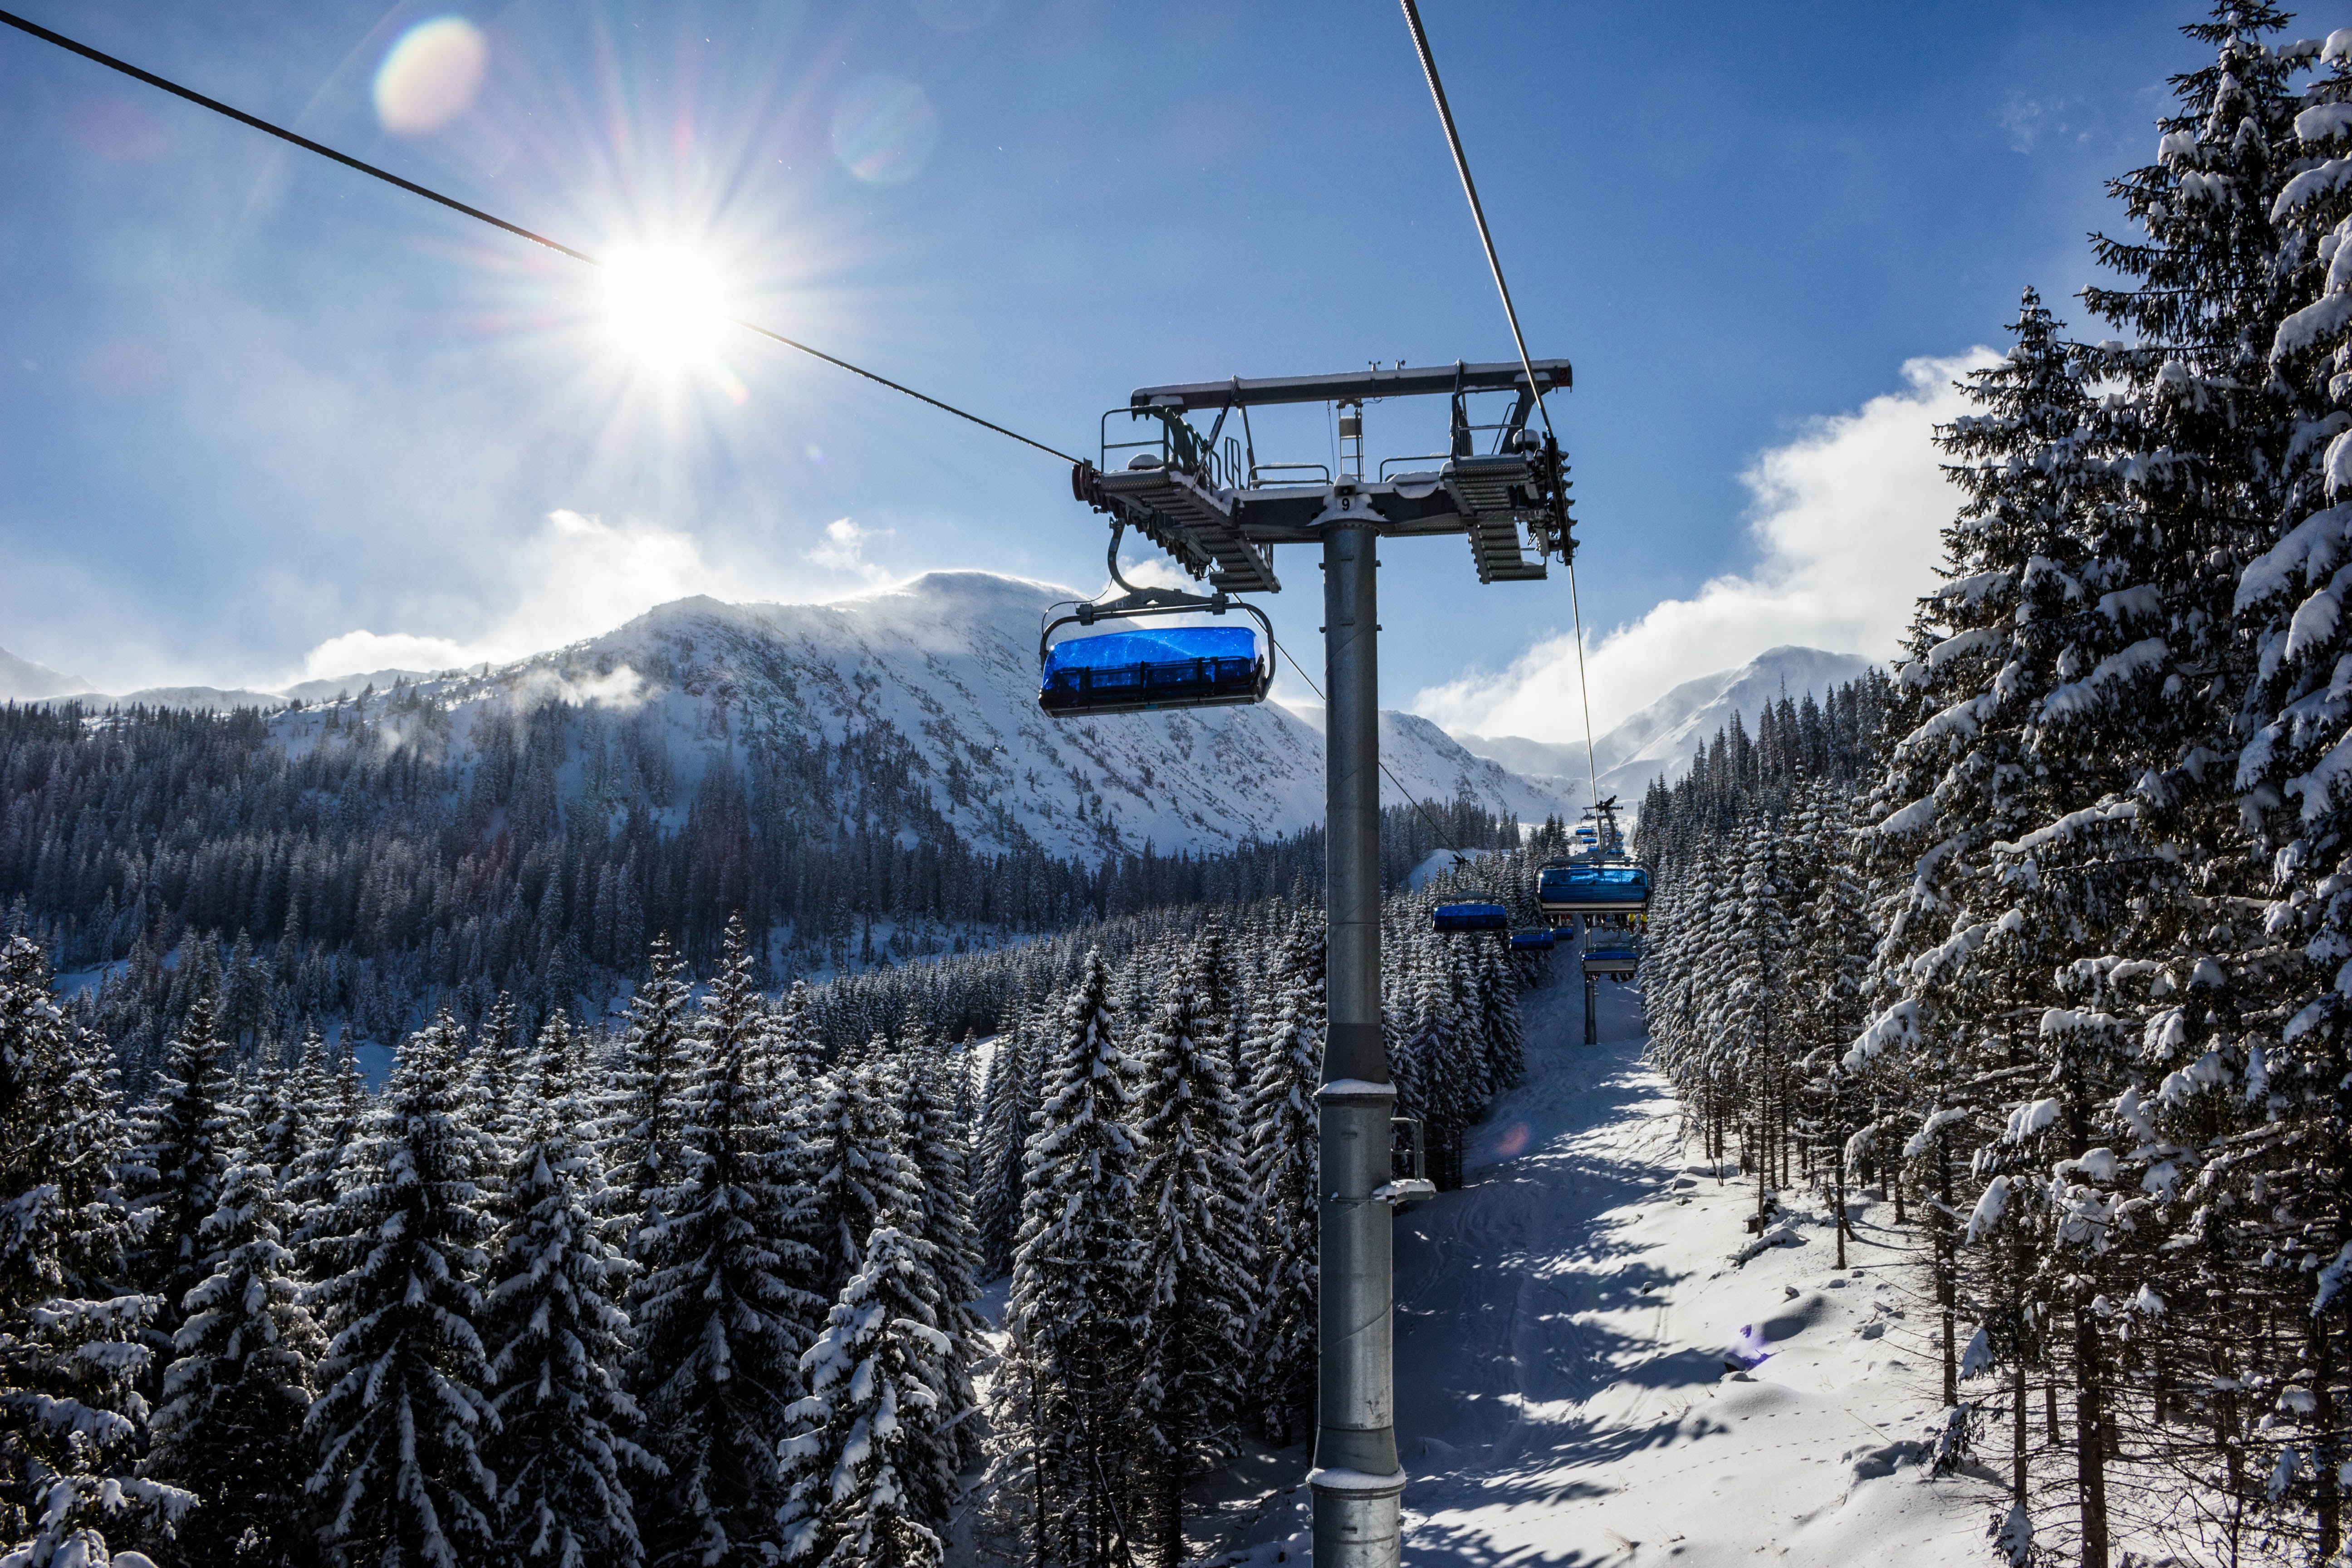
snow, winter, cable car, sky, mountain, hill station, tree, cloud, mountain range, alps, slope, freezing, terrain, recreation, piste, geological phenomenon, landscape, electricity, forest, winter sport, vacation, massif, tourism